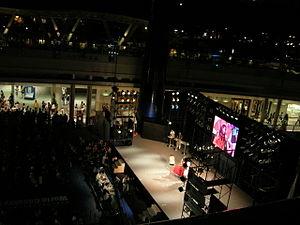
Le World Cosplay Summit, aussi appelé WCS, est une convention annuelle de cosplay qui promeut l'échange culturel et social au travers de la culture pop japonaise. La convention est organisée par TV Aichi et se tient à Nagoya, au Japon. La France y participe depuis les débuts, soit 2003, et continue toujours.